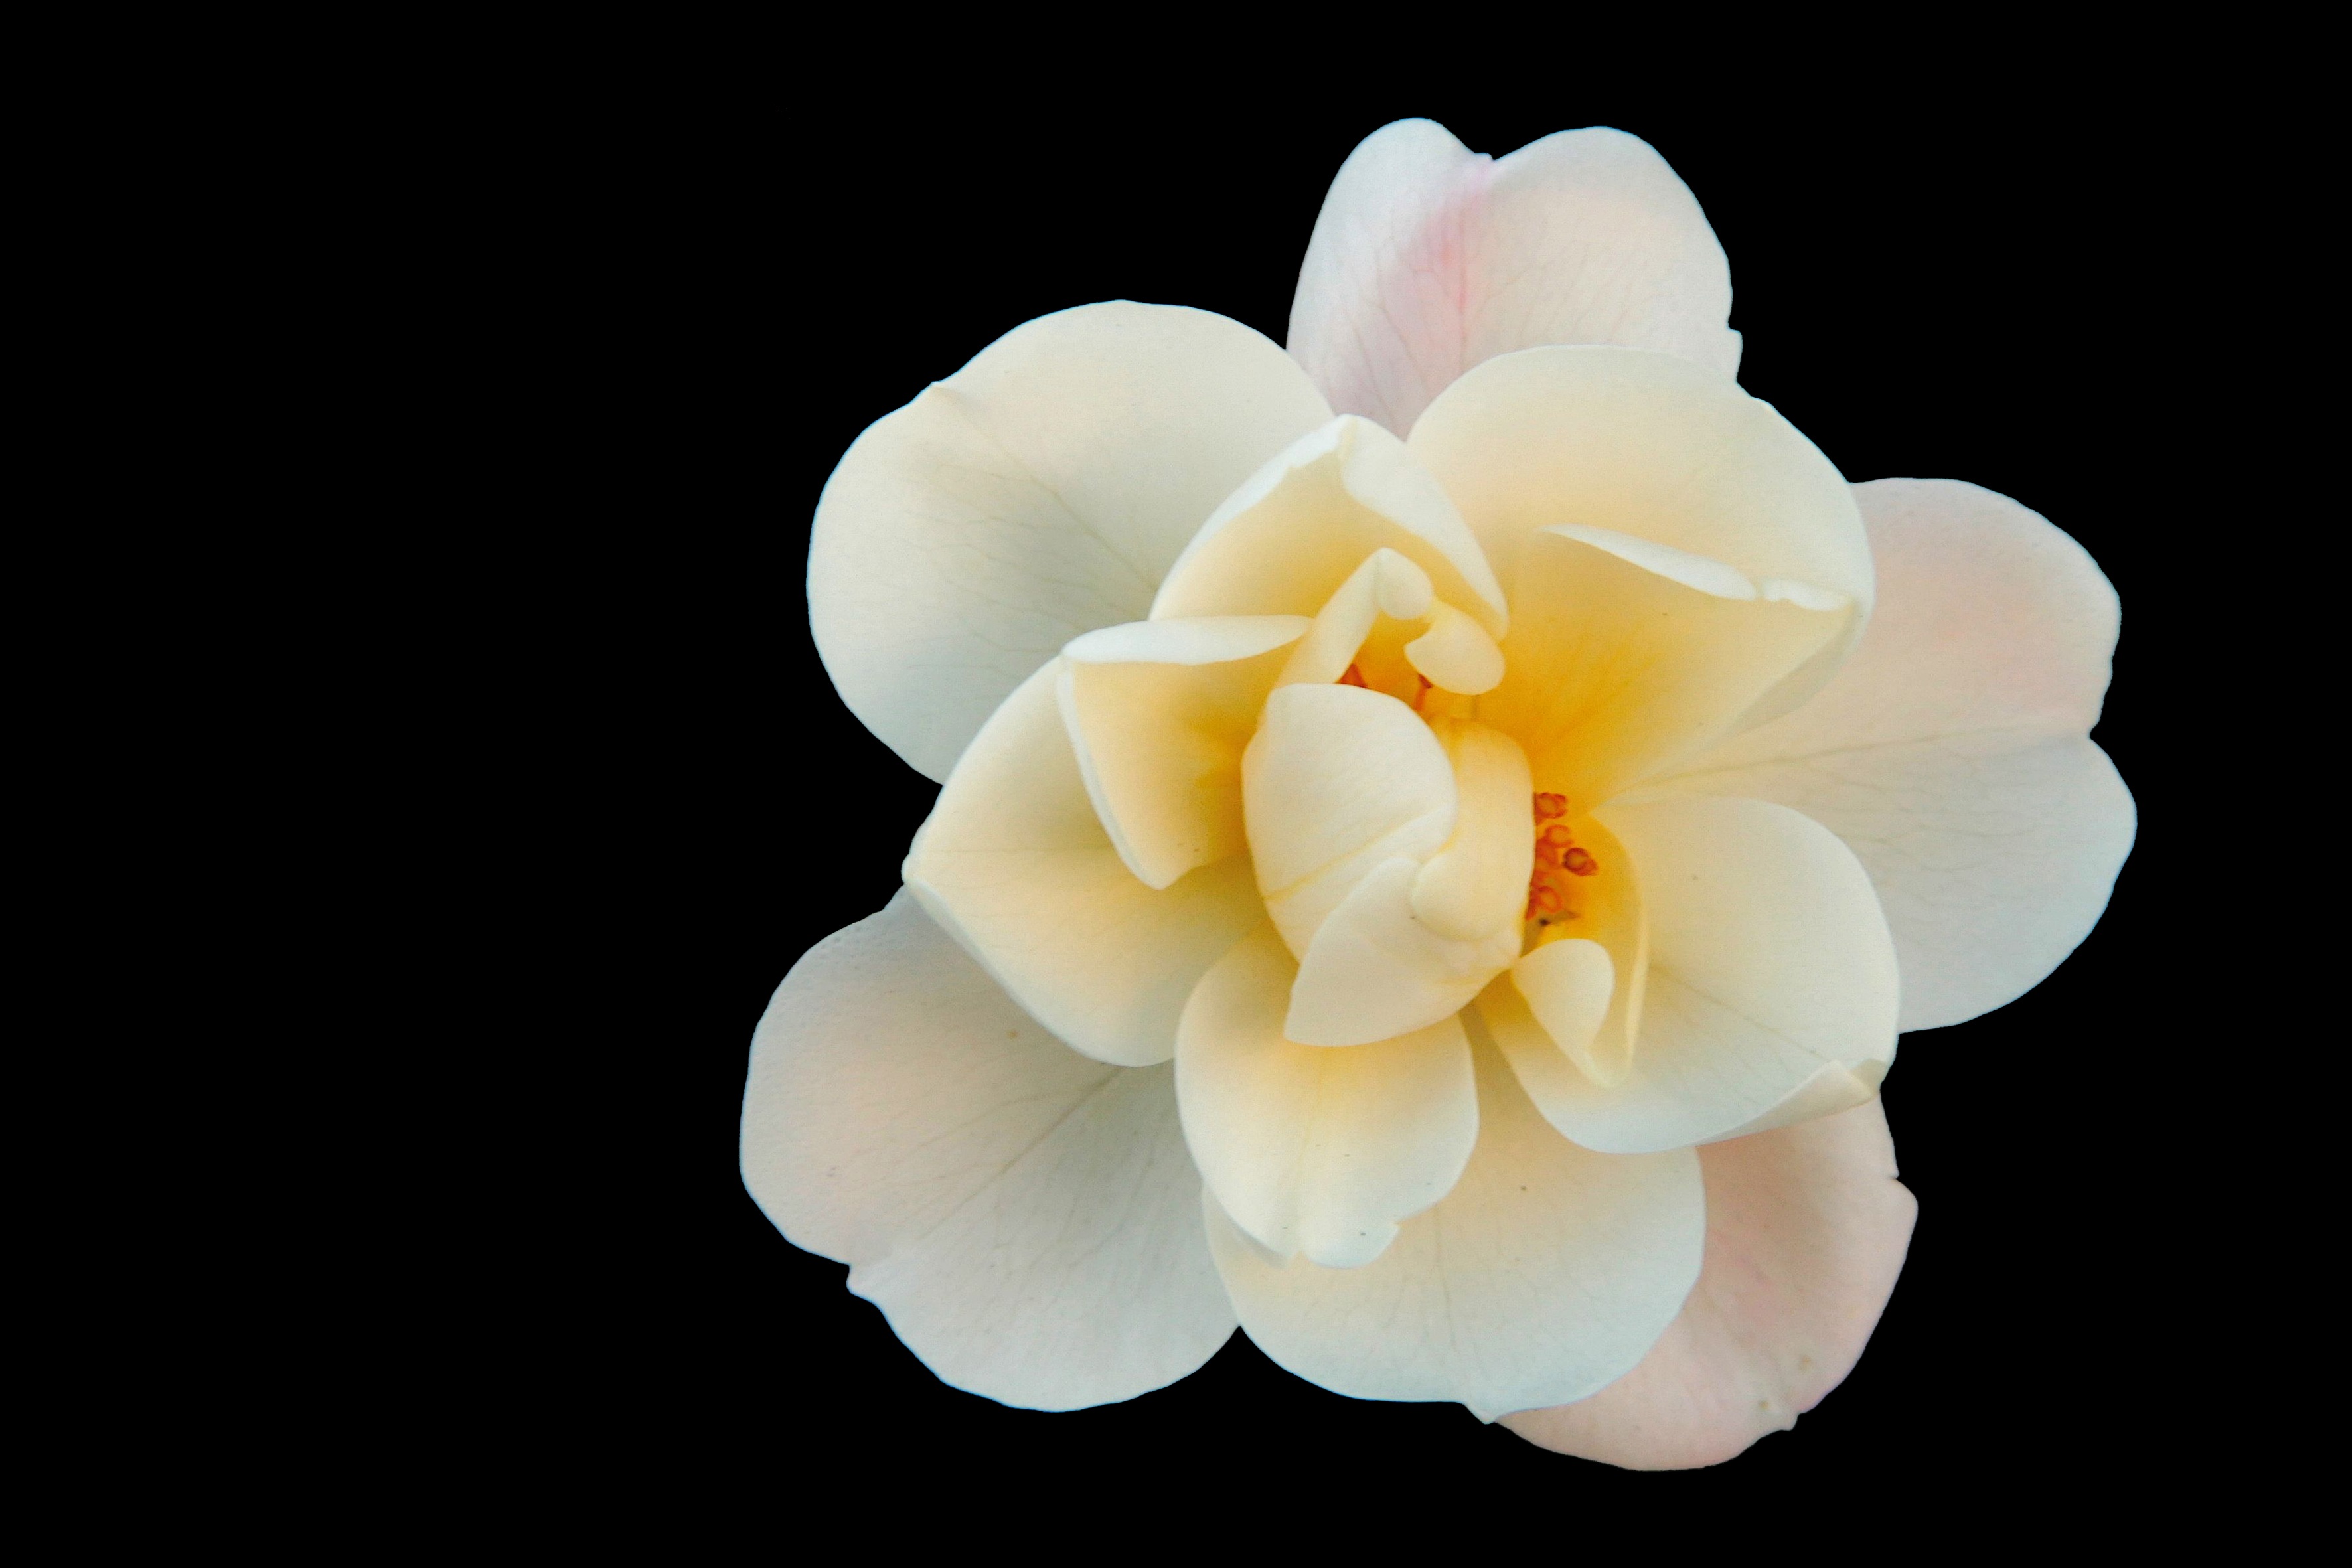
blossom, plant, white, flower, petal, park, yellow, flowers, gardenia, bush rose, macro photography, jasmine, flowering plant, flower bouquet, land plant